Gholam Reza Pahlavi

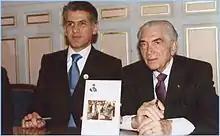
Gholam Reza Pahlavi at a book launch ceremony in Nice, France, 2007

Pahlavi married Homa Aalam (daughter of Amir Farau’llah Khan Aalam, Iran Minister for Education and Minister of Public Works) in 1948 in Tehran. Homas maternal grand-father Mirza Hasan Khan Vossugh had also at one point been the Prime Minister of Iran.